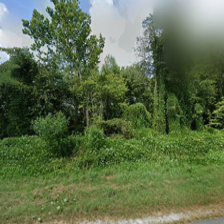
Label: streetView